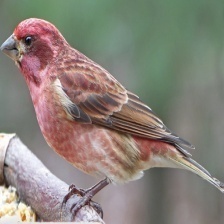
Species: PURPLE FINCH
Scientific name: HAEMORHOUS PURPUREUS
ImageNet parent category: house_finch